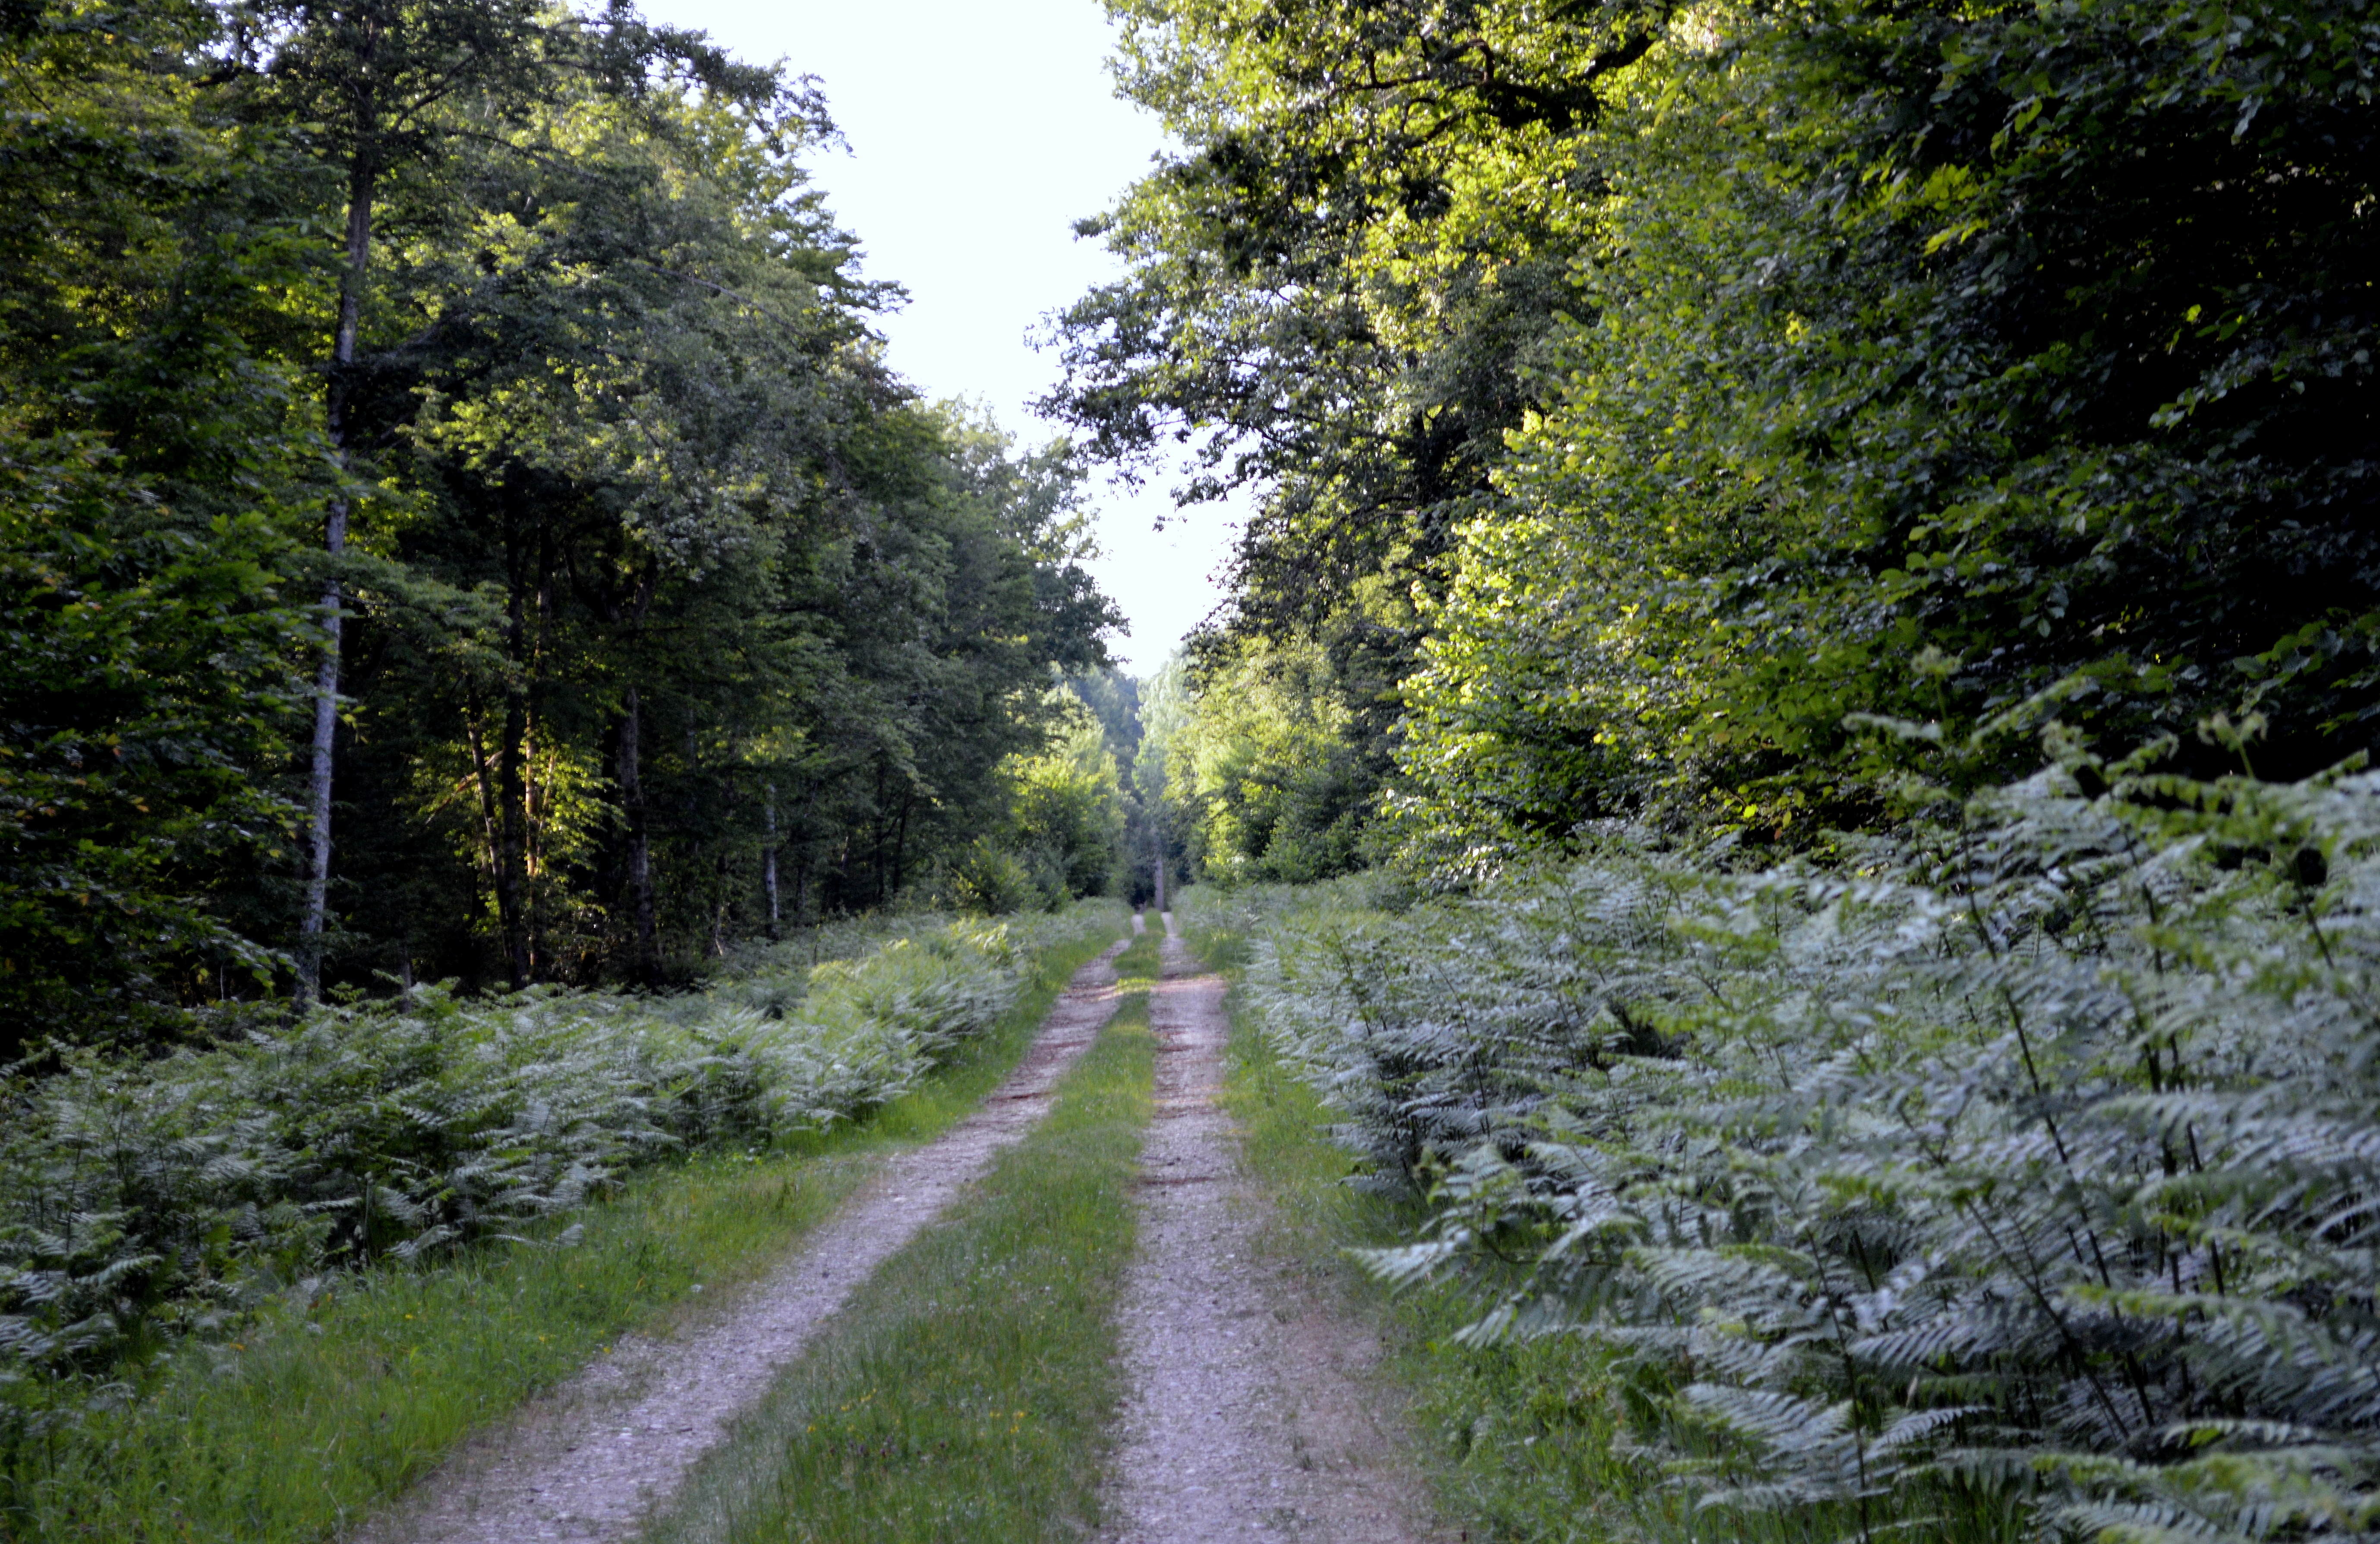
forest, path, evening, plant, sky, natural landscape, tree, vegetation, grass, road surface, hedge, wood, evergreen, thoroughfare, groundcover, shrub, landscape, road, flower, trail, deciduous, flowering plant, plantation, temperate broadleaf and mixed forest, asphalt, subshrub, grove, woodland, walkway, dirt road, jungle, nature reserve, landscaping, blossom, conifer, tropical and subtropical coniferous forests, lane, garden, wildflower, old growth forest, Northern hardwood forest, shrubland, valdivian temperate rain forest, temperate coniferous forest, chaparral, plant stem, pasture, spruce fir forest, wildlife, street, park, autumn